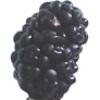
Label: mulberry